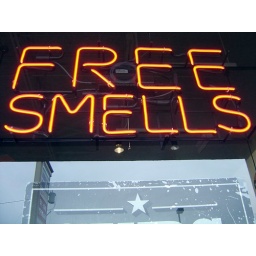
&amp;quot;Free Smells&amp;quot; neon sign in the window of Jimmy John's